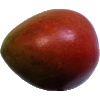
Label: red_mango